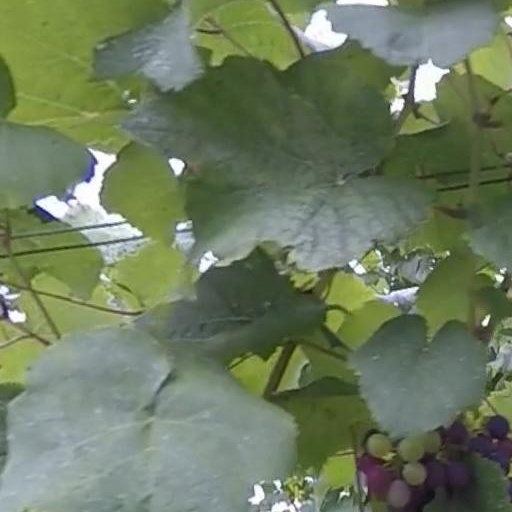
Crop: grape